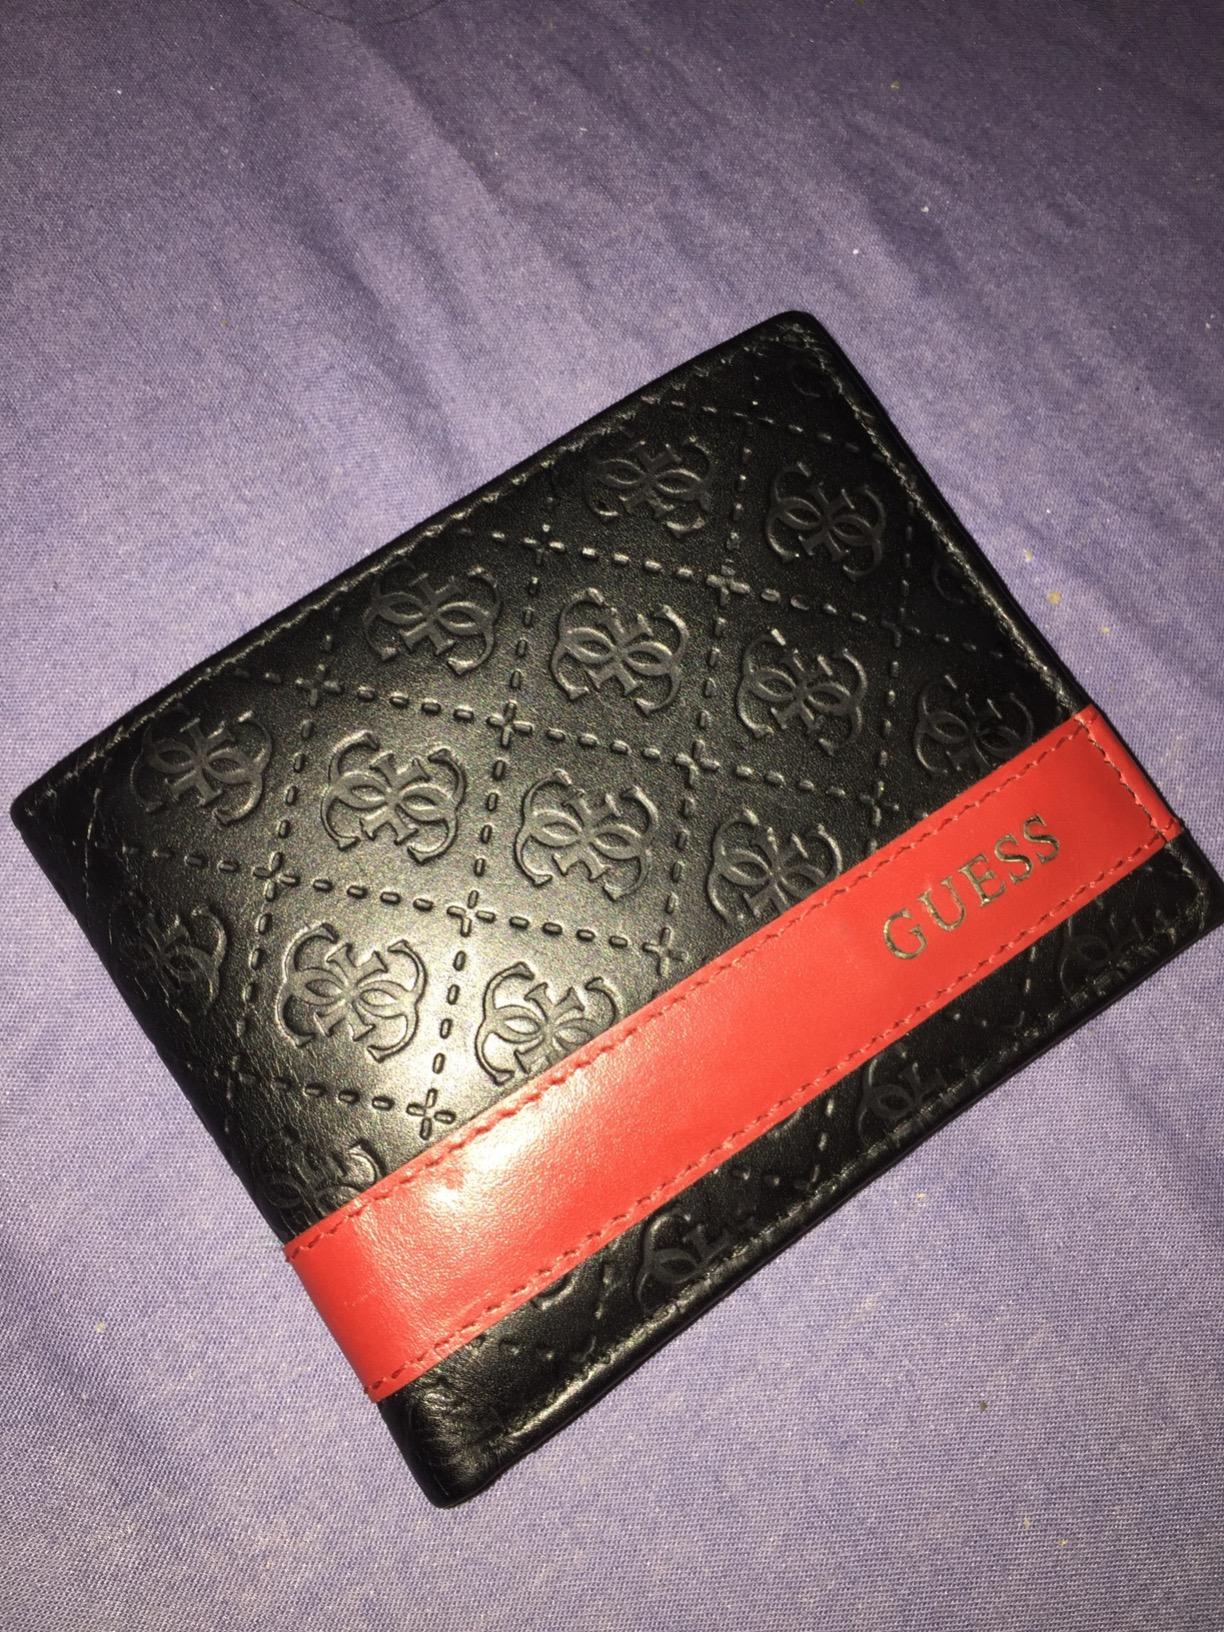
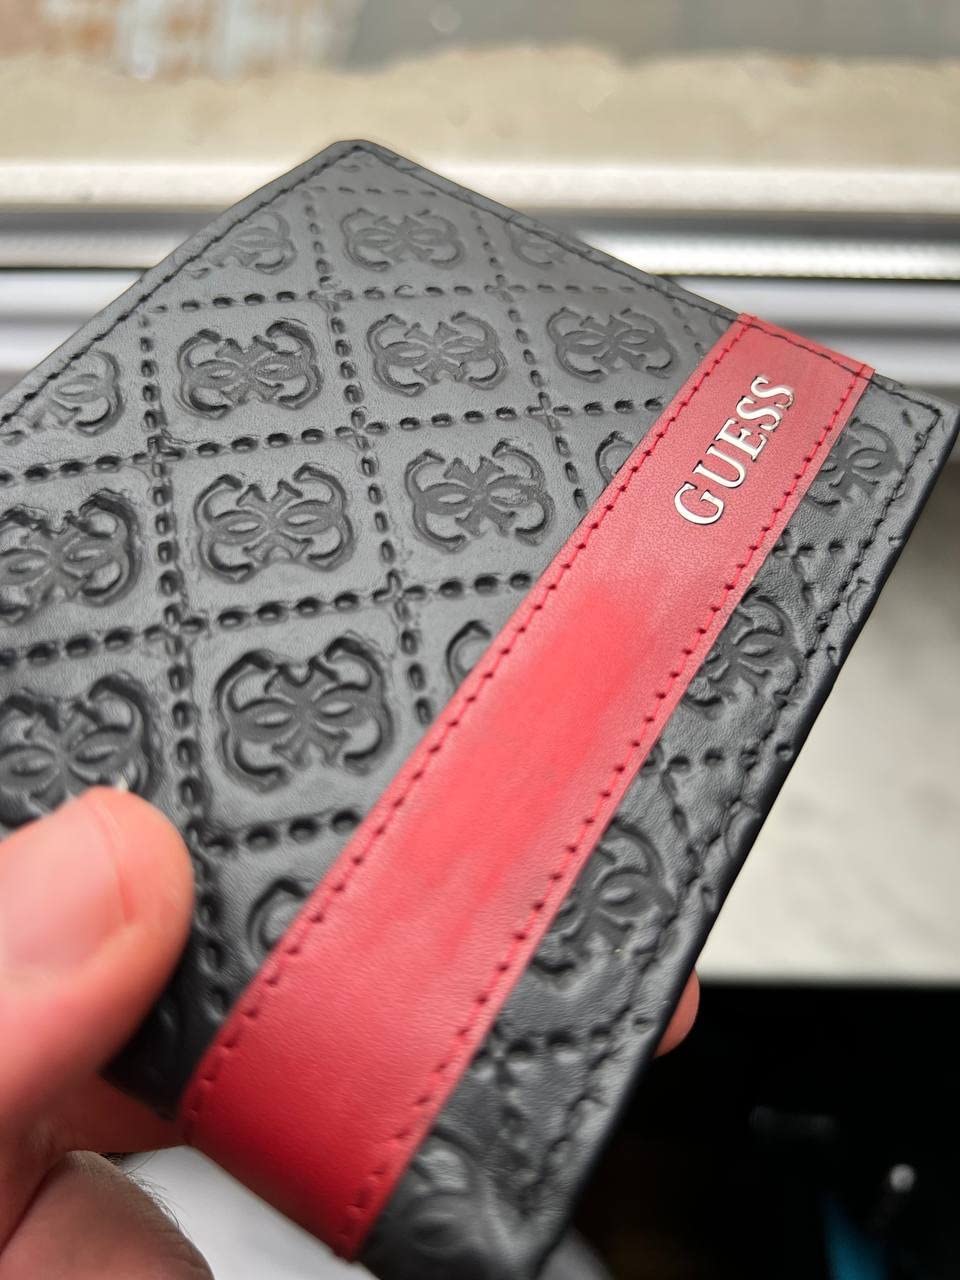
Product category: accessories_wallet
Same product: yes